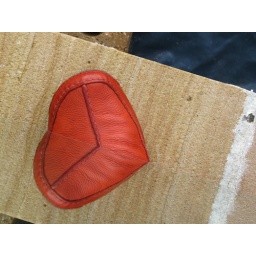
My toes peeking out from under glass wall made a cute heart.